Killing of Ahmed Yassin

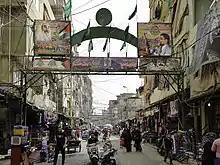
Photo of Yassin (left) placed in a gate at Shatila refugee camp in honor of Yassin.

"Financial Times" called the assassination "extremely stupid," and even "The Daily Telegraph", which is normally pro-Israel, called it a "serious mistake." "The Guardian" reported that many Palestinians saw the killing as "cowardly" (given that Yassin was a disabled man) and were outraged that Yassin's killing might motivate more Palestinians to attack Israel.